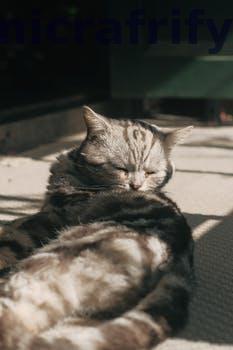
Label: Watermark